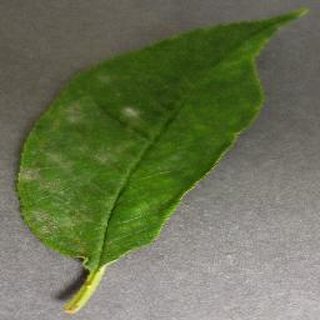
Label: cherry_powdery_mildew